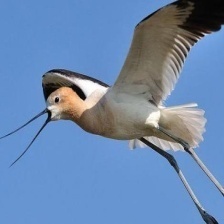
Species: AMERICAN AVOCET
Scientific name: PSITTACULA EUPATRIA